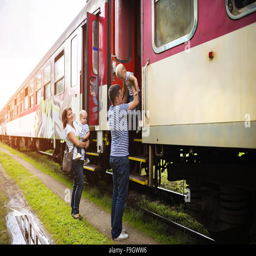
family with sons at the train station